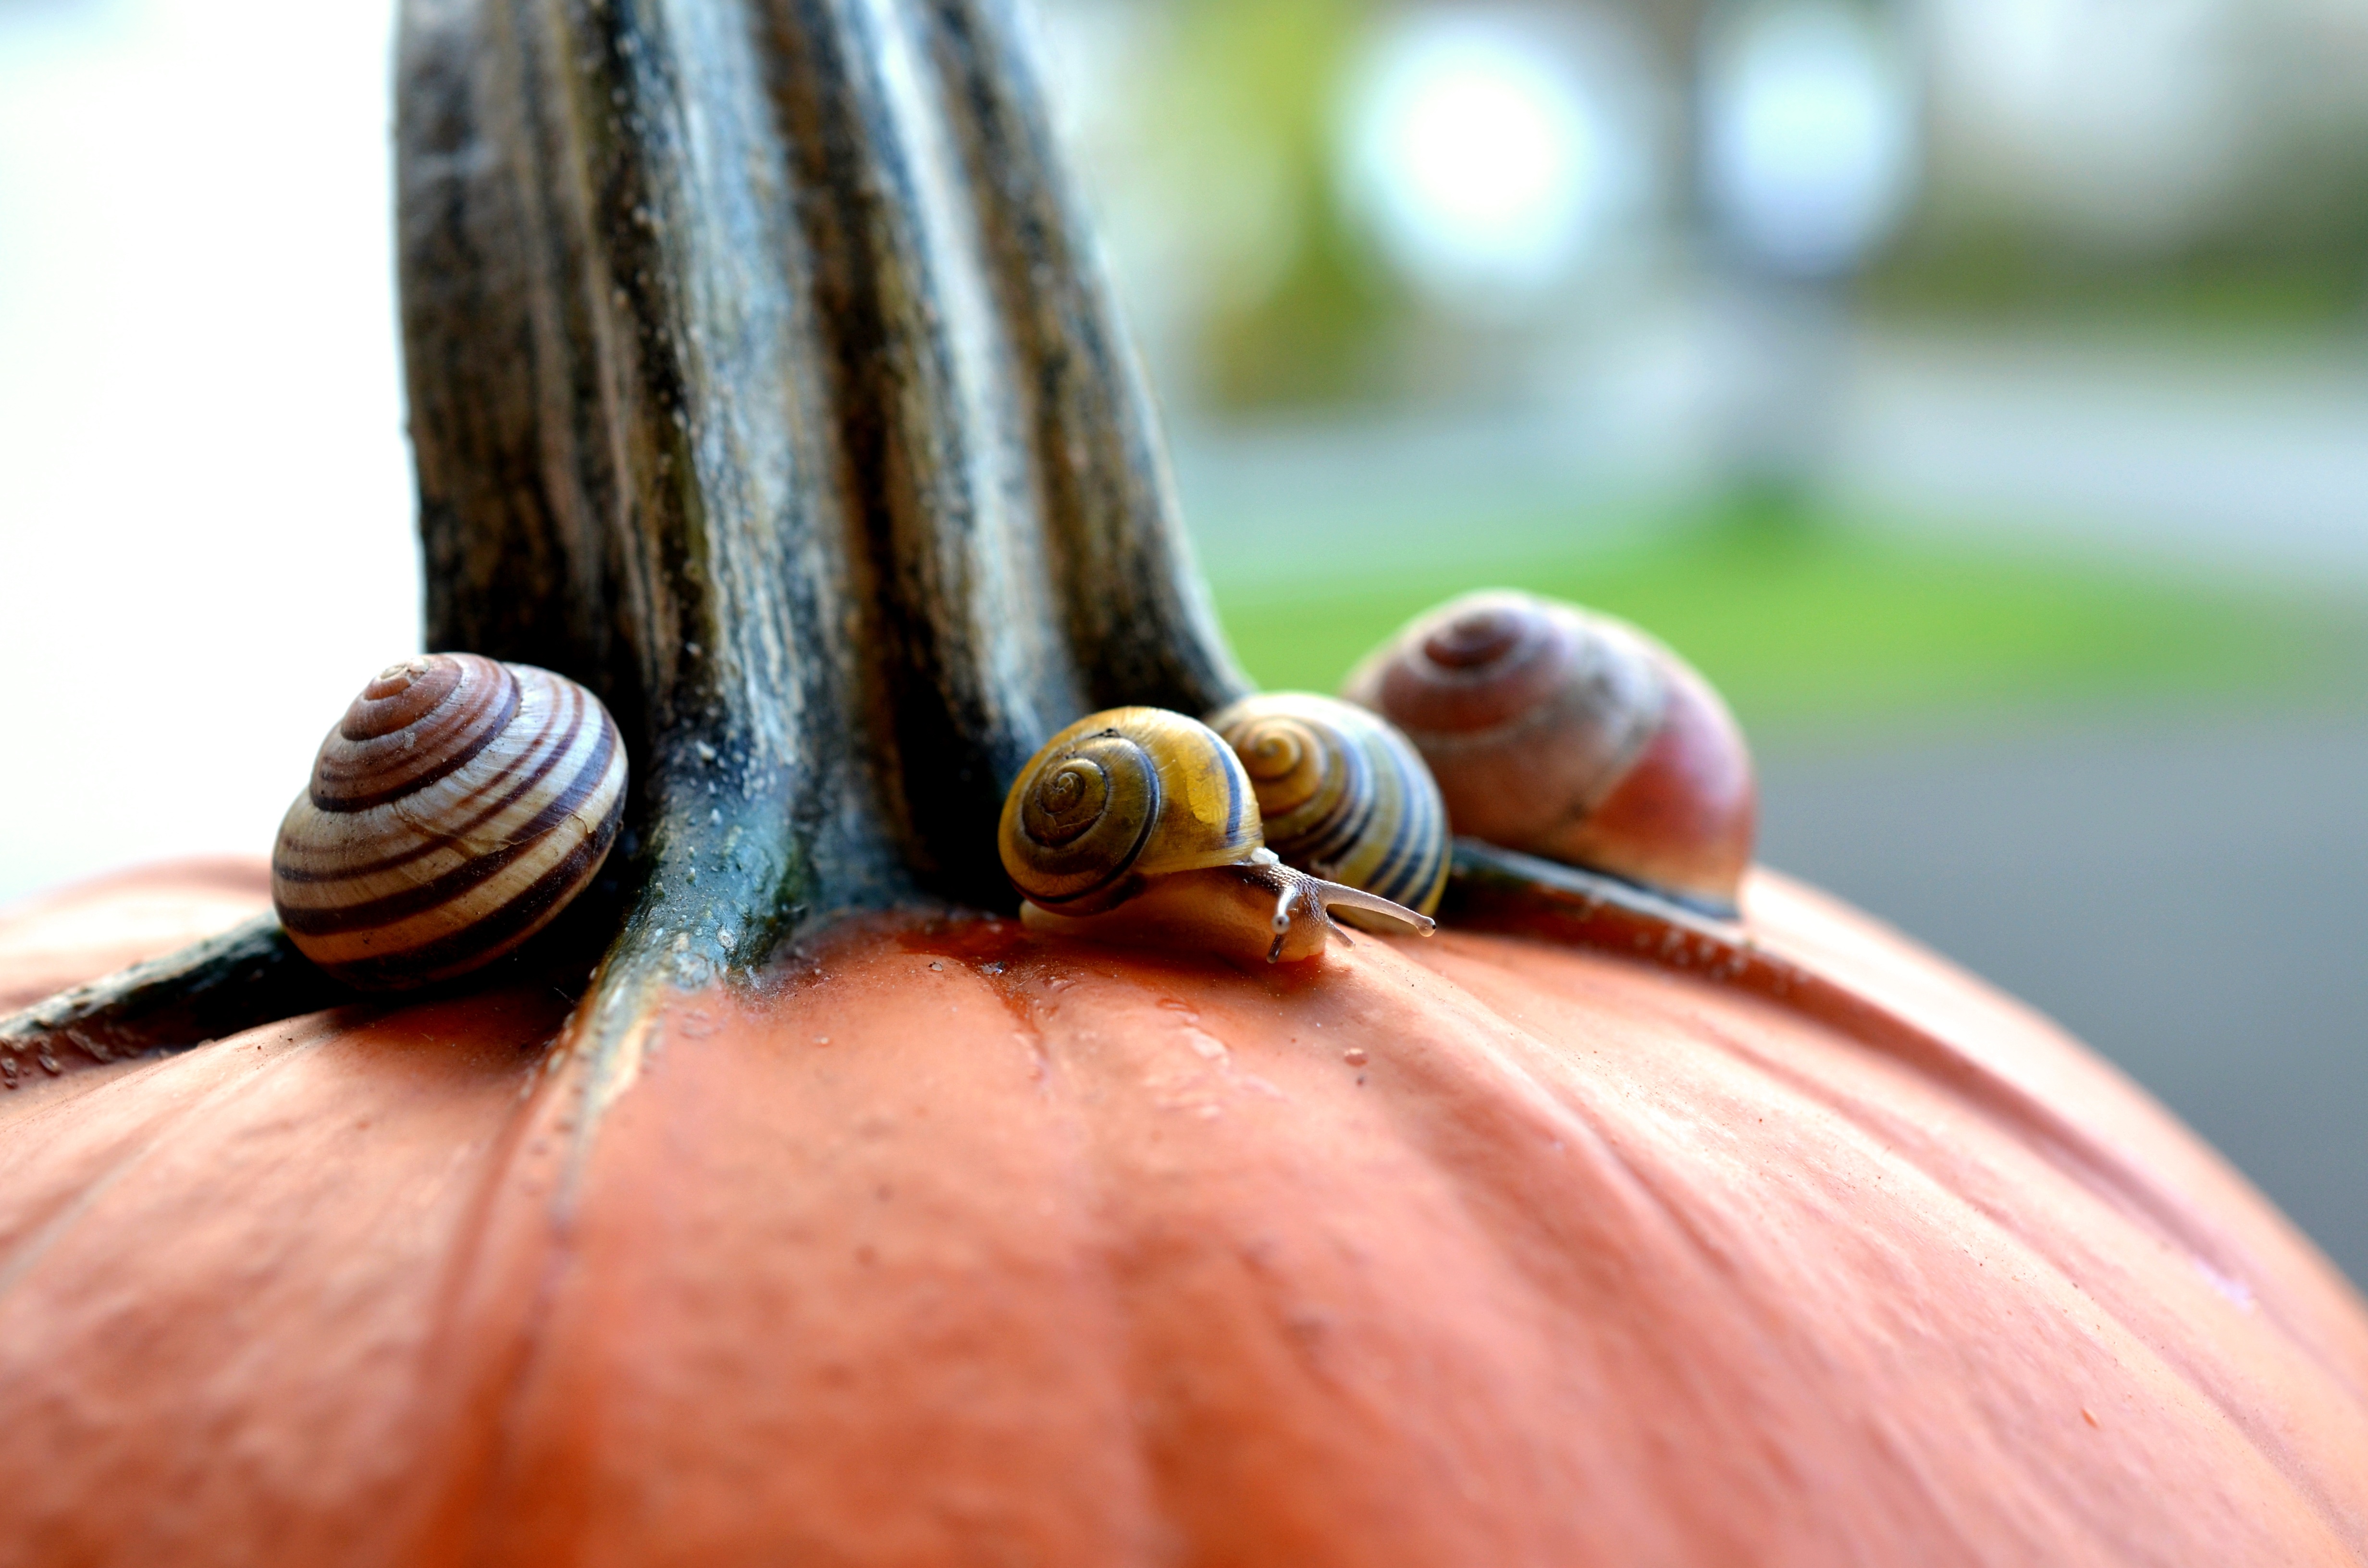
plant, photography, leaf, flower, food, green, produce, insect, autumn, pumpkin, reptile, fauna, invertebrate, close up, snails, macro photography, slowly, cepaea snails